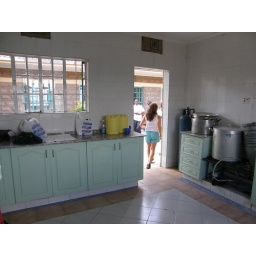
Our new kitchen in red roof academy , this part was sponsored by glengormley high school. Ni